Schuxen
Also known as:
bar - Bavarian: Schuxn
de - German: Schuxen
fr - French: Schuxen
Category: pastry (fried dough)
Cuisine: German
Associated cuisines: German
Area: Bavaria
Countries: Germany
Region: Western Europe

The dish is an elongate fried dough pastry made from rye flour and yeast. Nowadays they are rare, and few bakers produce them.

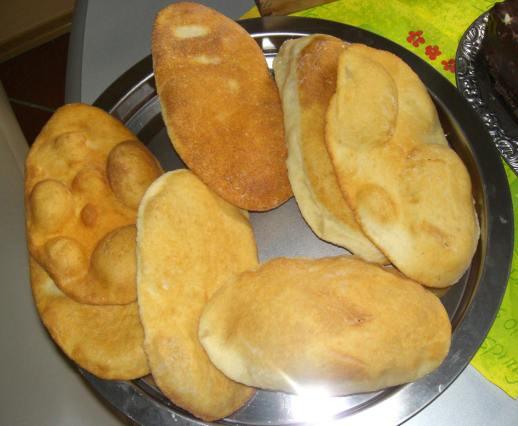